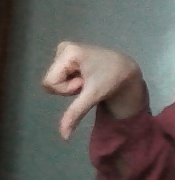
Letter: waw